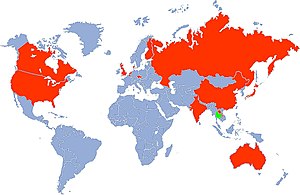
Evakueringen af Tham Luang-grotten / Redningsaktionen / Redningsaktionens tre faser
Kort der viser hvilke lande (røde), der deltog i redningsaktionen.
Evakueringen af Tham Luang-grotten var en begivenhed i 2018, hvor tolv thailandske fodboldspillere i alderen 11-16 år og deres træner blev reddet ud af Tham Luang-grotten i Chiang Rai-provinsen i det nordlige Thailand, efter at de var blevet spærret inde på grund af tidlig kraftig monsunregn, der oversvømmede grotten, beliggende nær grænsen til Myanmar, ca. 1000 km nord for hovedstaden Bangkok. Den efterfølgende redningsaktion, hvor drengene blev fundet og evakueret, blev fulgt over det meste af verden.